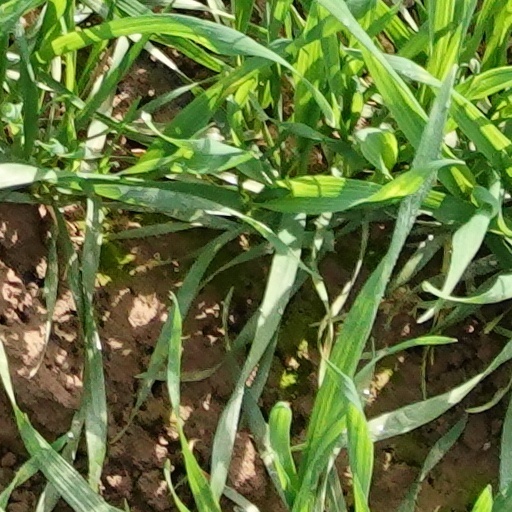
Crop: wheat